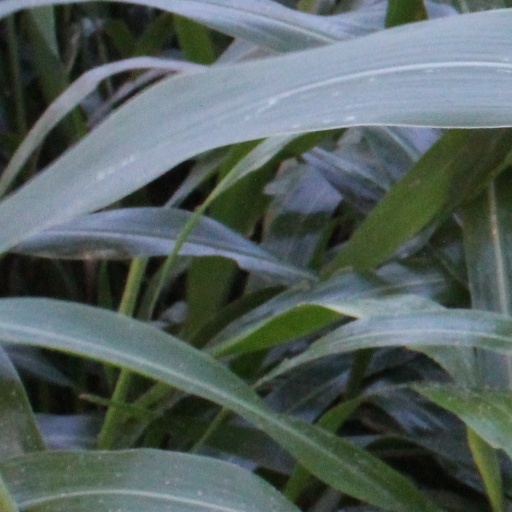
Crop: sorghum